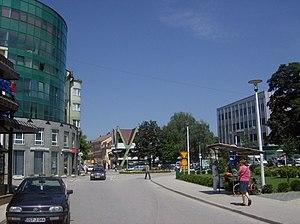
Sanski Most est une ville et une municipalité de Bosnie-Herzégovine située dans le canton d'Una-Sana et dans la Fédération de Bosnie-et-Herzégovine. Selon les premiers résultats du recensement bosnien de 2013, la ville intra muros compte 19 745 habitants et la municipalité 47 359.